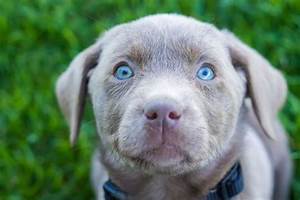
Label: cane